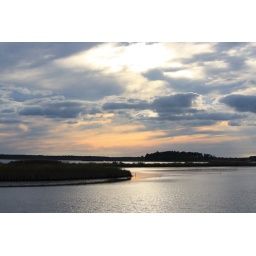
The sun peaks through a blue and orange sky over the water at Blackwater Wildlife Management Area, Cambridge Maryland.